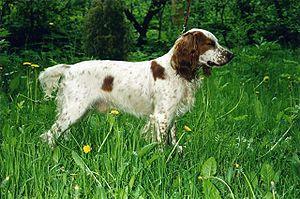
L'épagneul russe est une race de chien appartenant à la catégorie des épagneuls dont le standard apparaît pour la première fois en 1951 en Union soviétique après la Seconde Guerre mondiale. Il est issu de croisements entre le cocker anglais, l'English Springer Spaniels et d'autres races d'épagneuls. Il ressemble fortement au cocker anglais, bien que celui-ci soit légèrement plus petit, et que l'épagneul russe ait un corps plus long et plus étroit. Utilisée comme chien de chasse, cette race ne souffre d'aucun problème de santé majeur parmi ceux qui touchent régulièrement les épagneuls. Il est populaire en Russie, et est exporté en dehors de ce pays seulement depuis les années 1990, et n'est pas encore reconnu par les principaux clubs canins mondiaux.